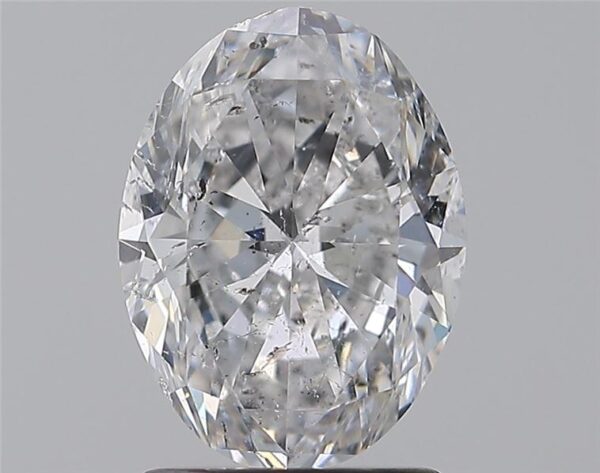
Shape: oval
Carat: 1.7
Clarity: SI2
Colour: E
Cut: EX
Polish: EX
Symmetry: VG
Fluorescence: N
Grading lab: GIA
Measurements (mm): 9 x 6.65 x 4.17